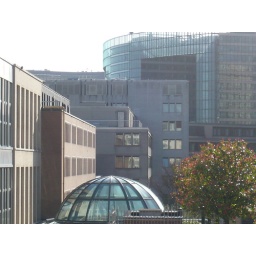
... and a roof garden too! Brussels office blocks by morning sunshine.